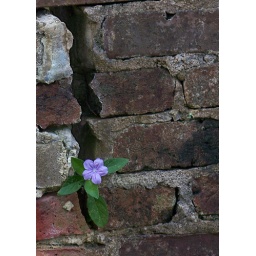
flower in brick wall